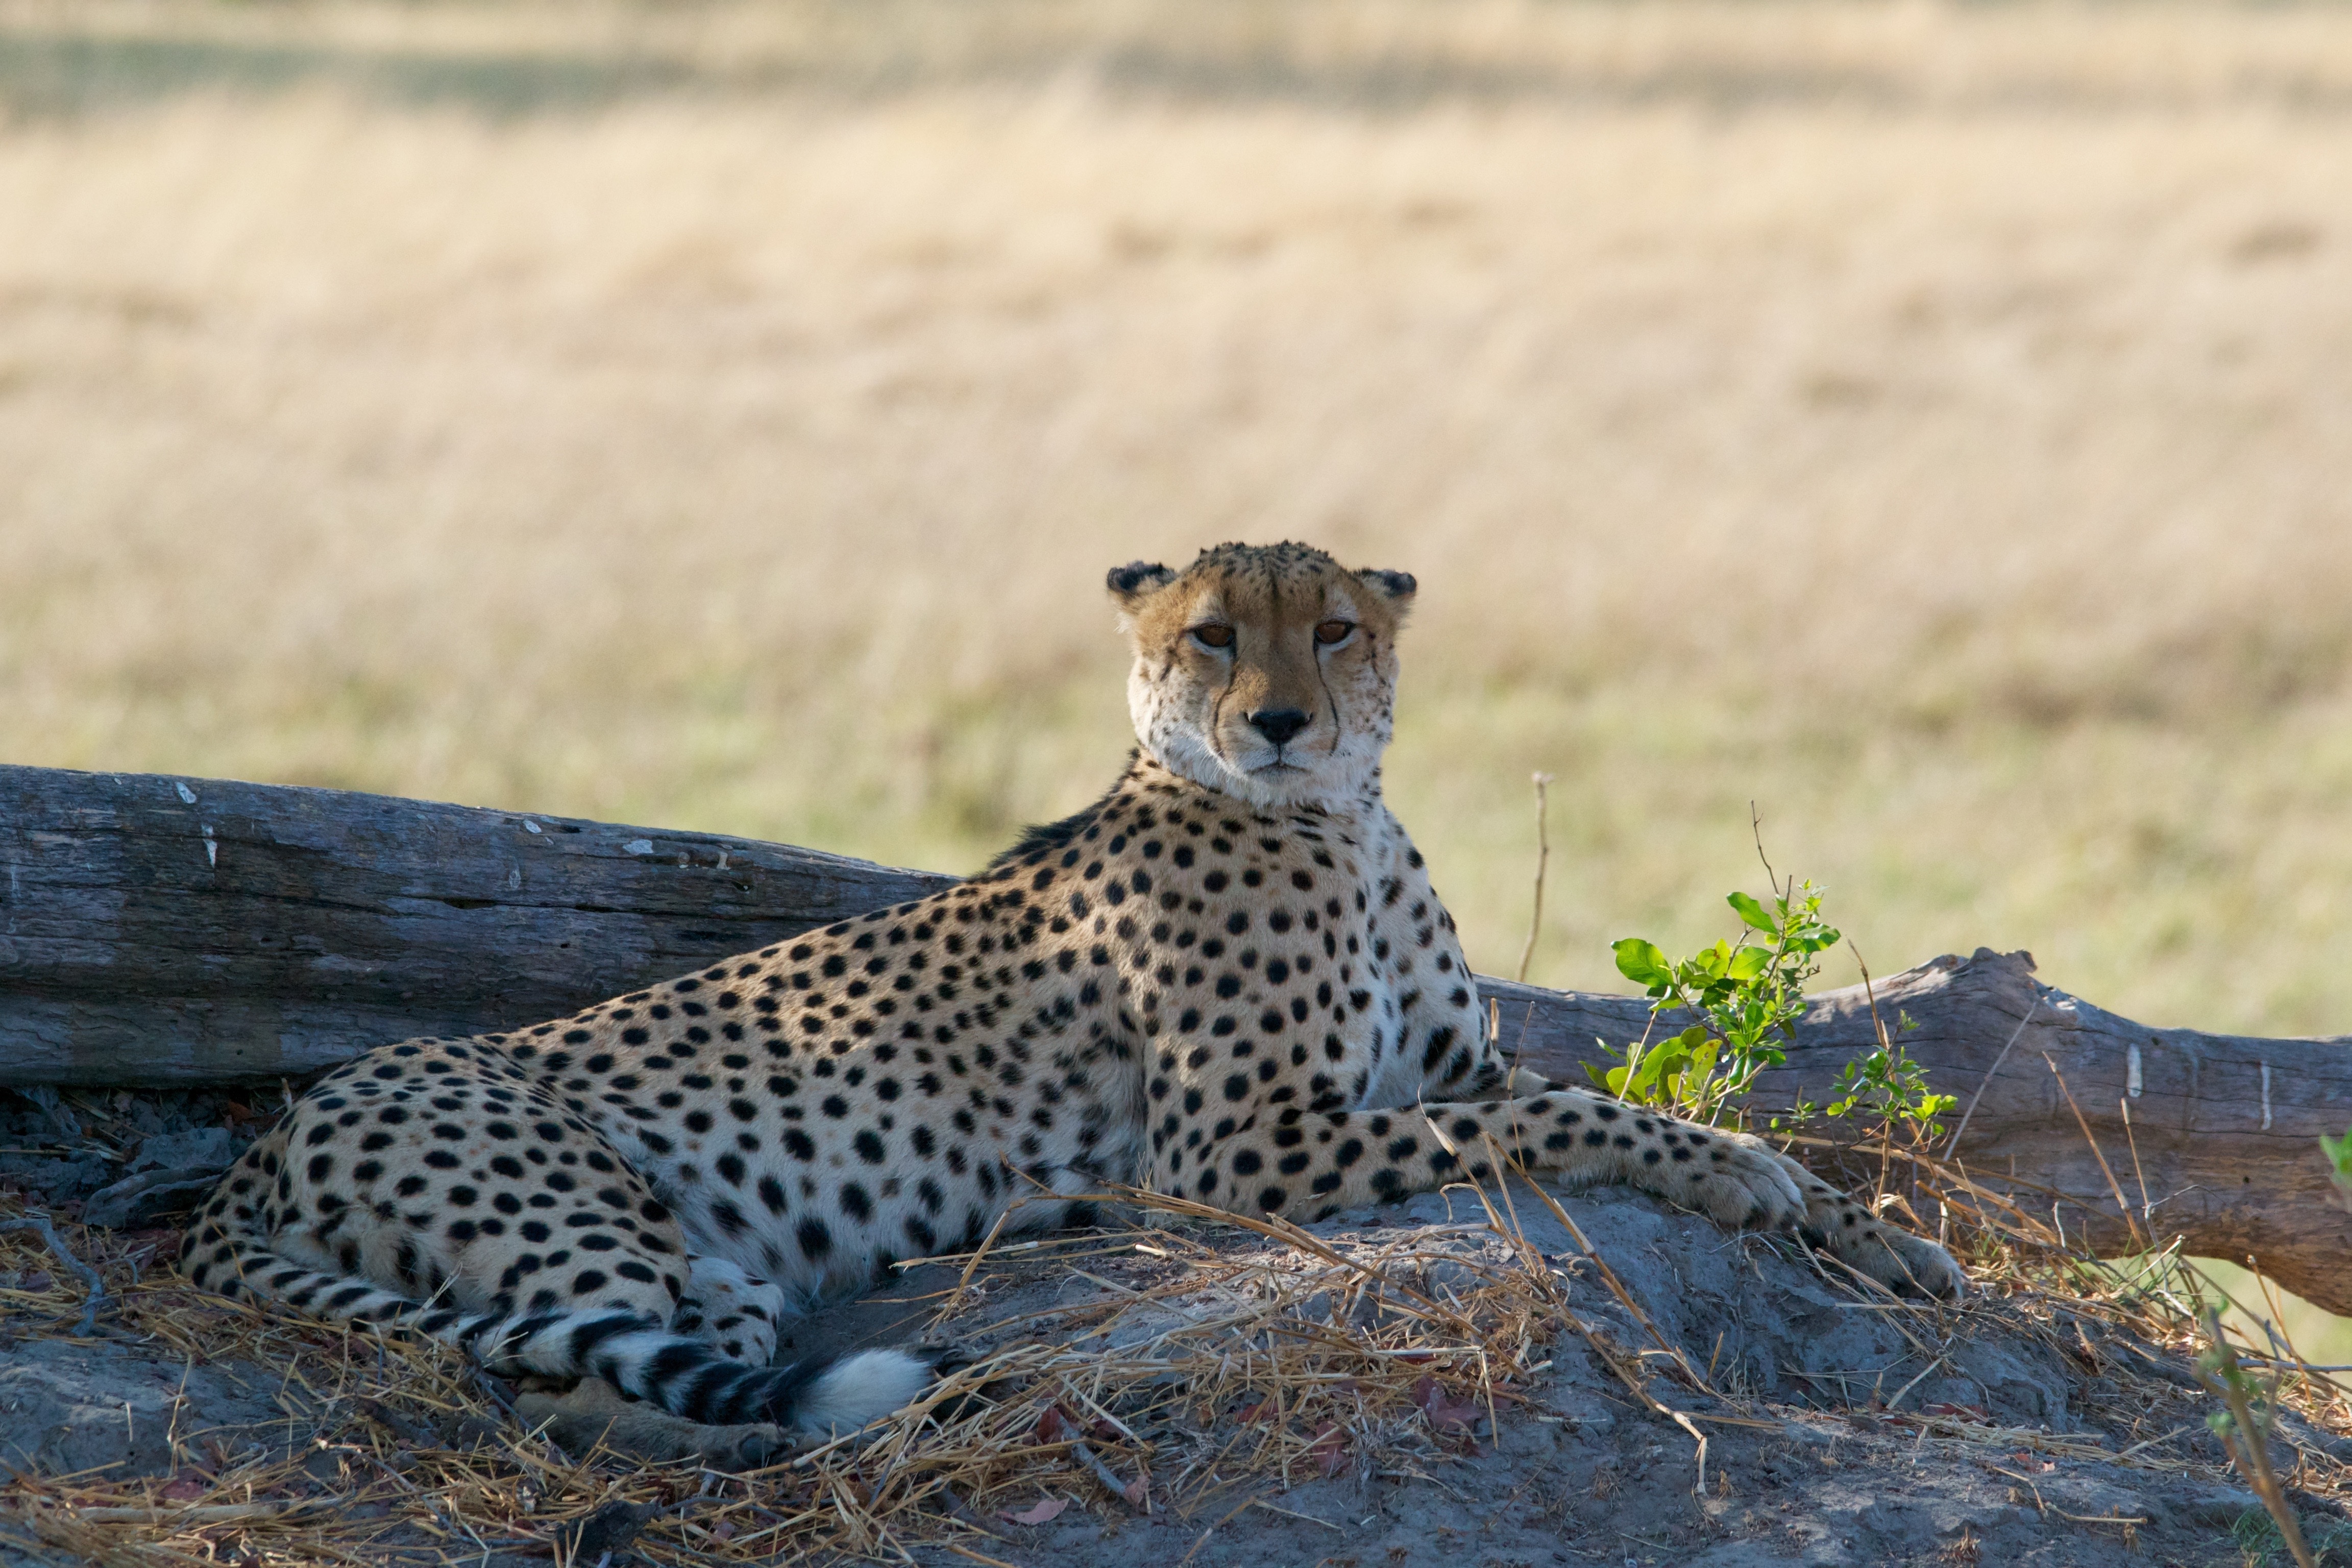
wildlife, mammal, fauna, savanna, leopard, cheetah, vertebrate, safari, small to medium sized cats, cat like mammal